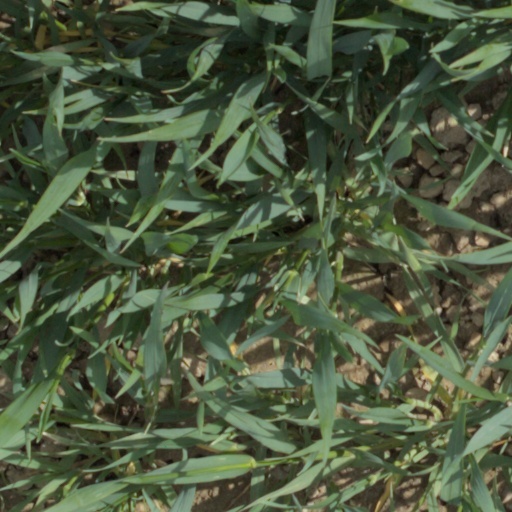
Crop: wheat